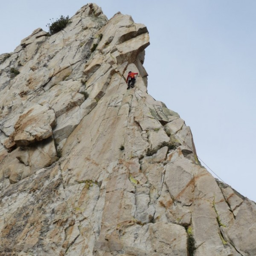
person working up the ridge